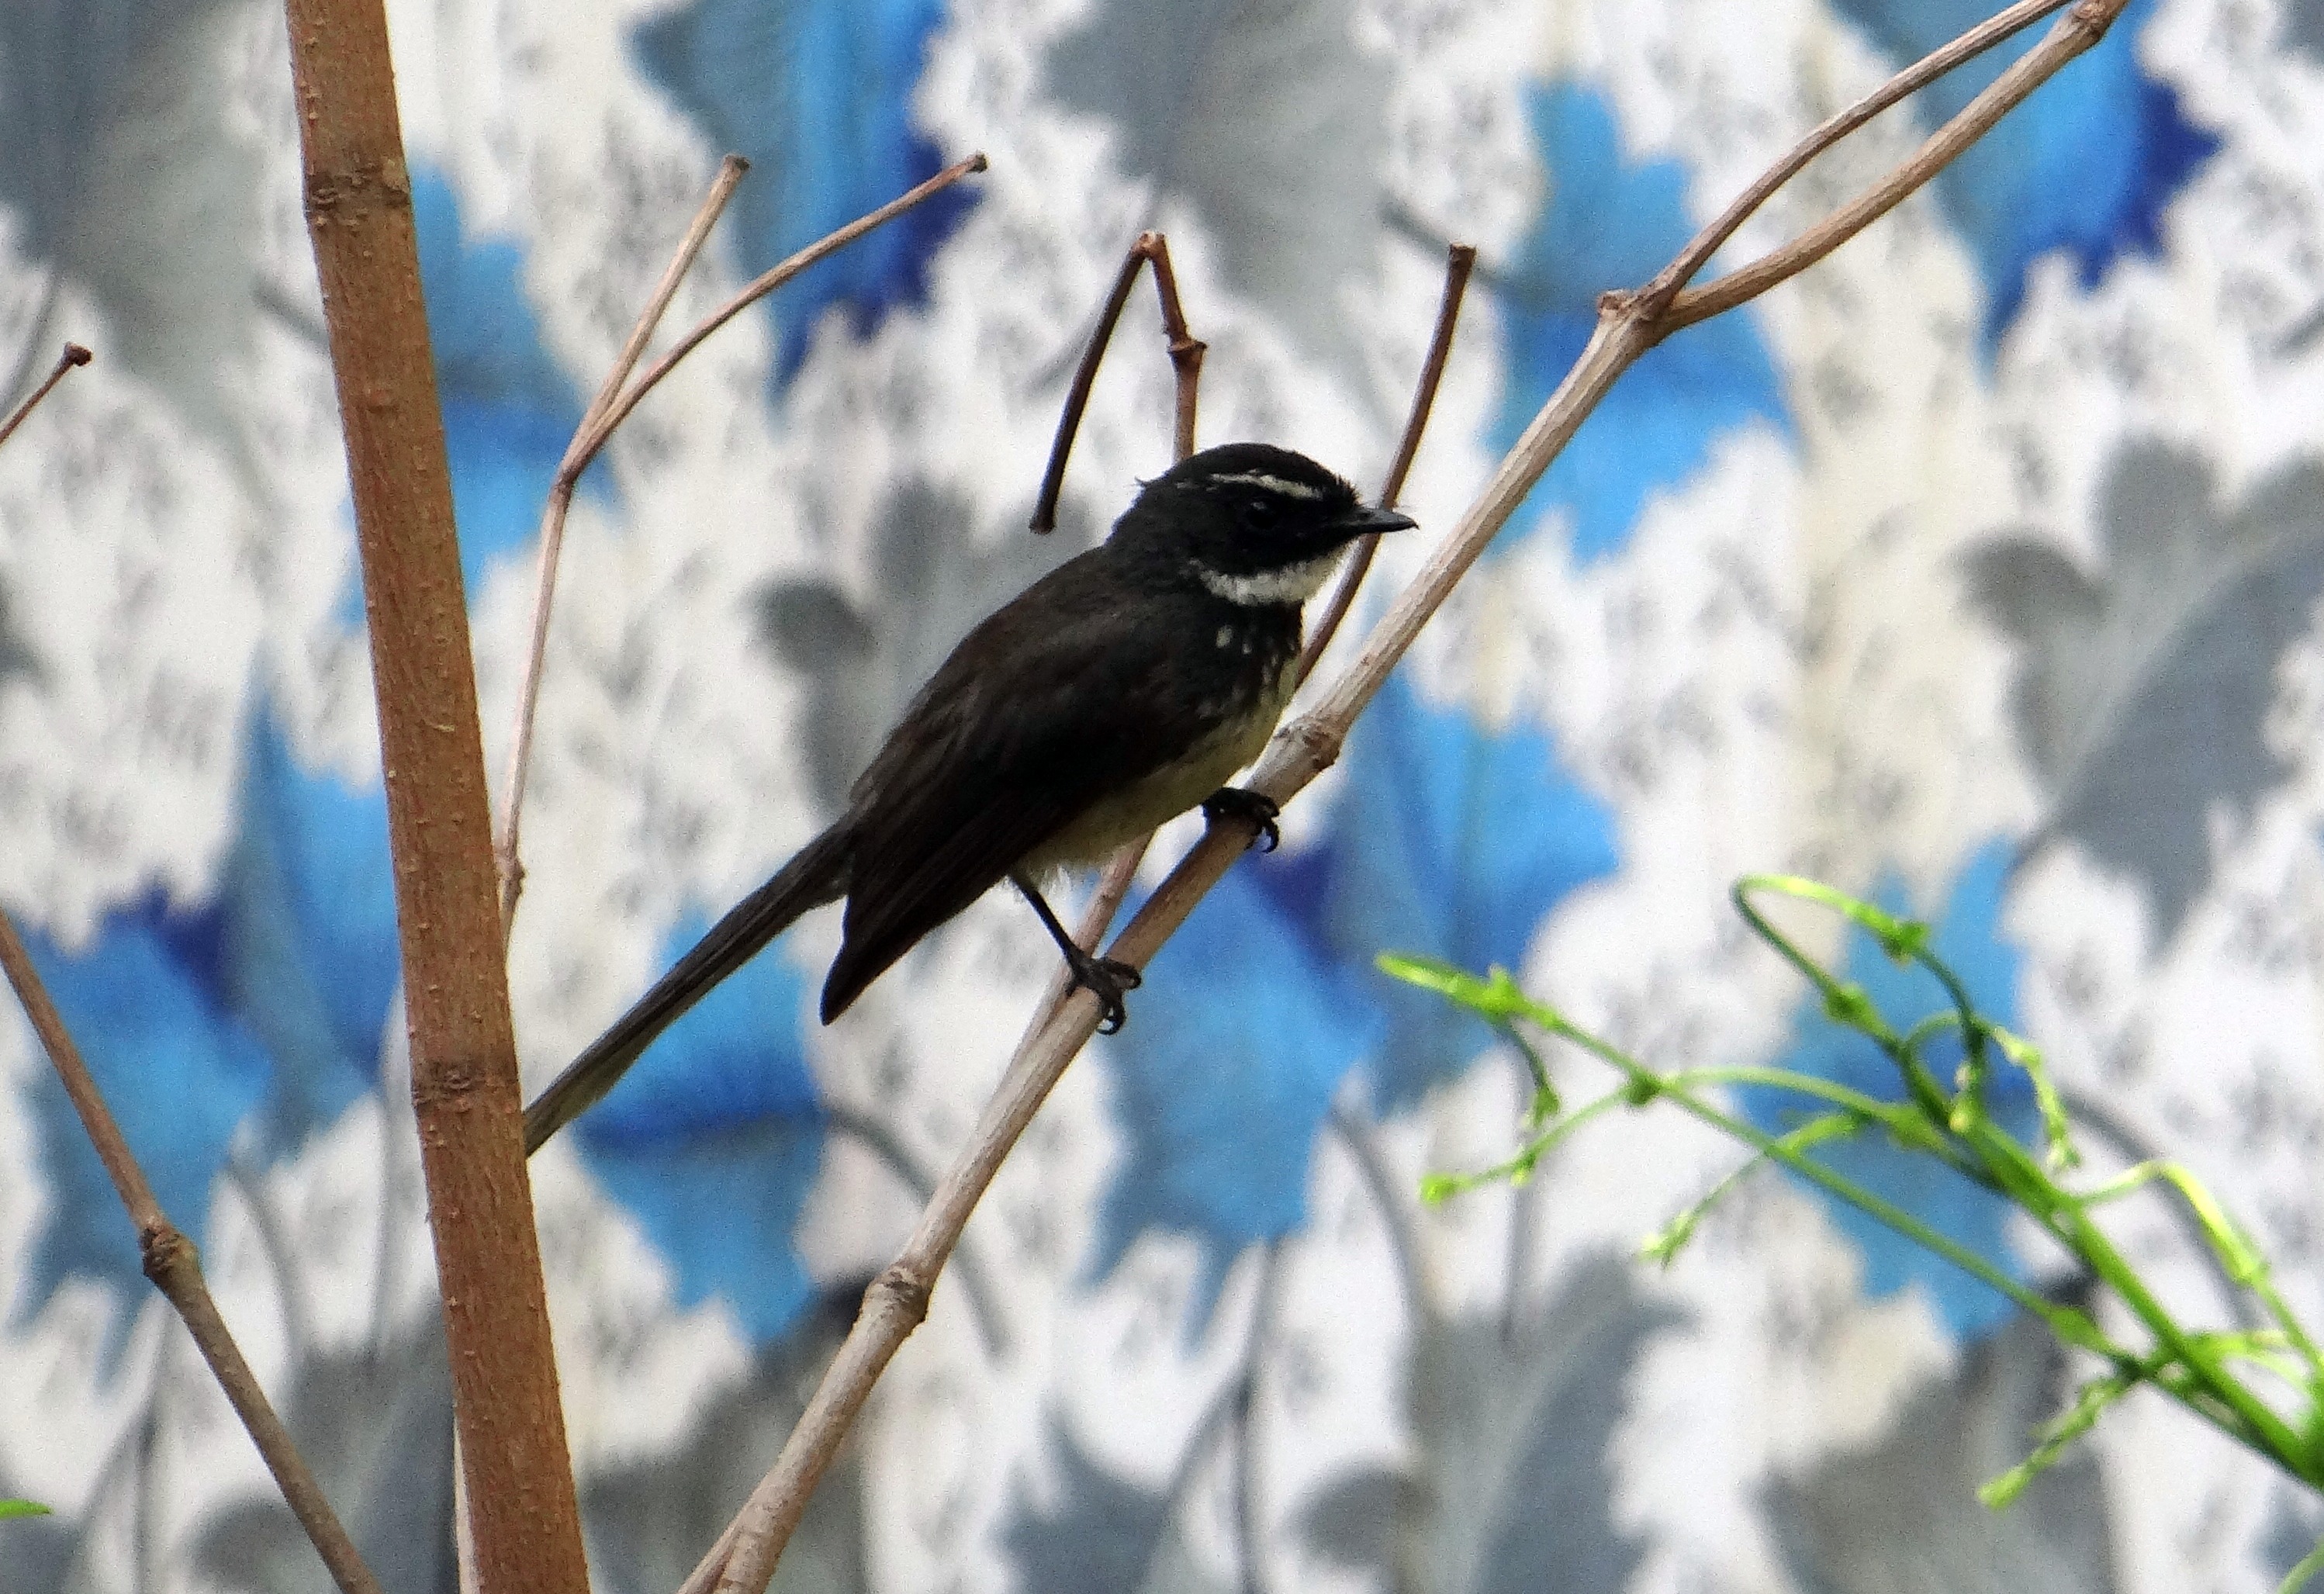
nature, branch, winter, bird, flower, wildlife, blue, dharwad, fauna, passerine, vertebrate, india, bluebird, insectivorous, old world flycatcher, perching bird, white throated fantail flycatcher, rhipidura albicollis